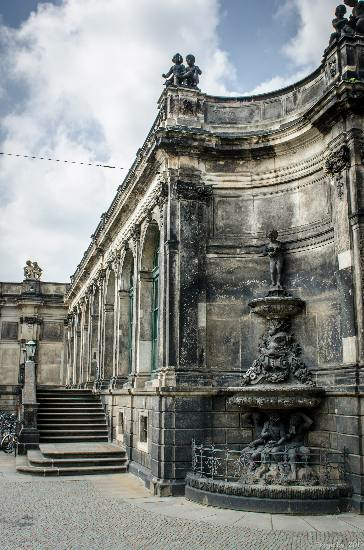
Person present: No